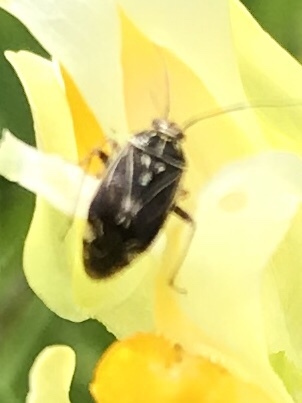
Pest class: lygus_bug